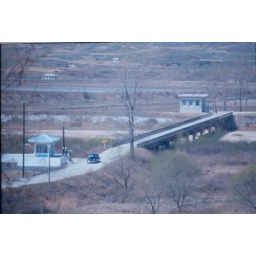
N.Korean car is checked out by JSA Guards as it crosses the bridge